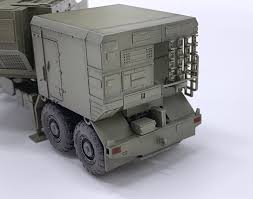
Label: Air Defense